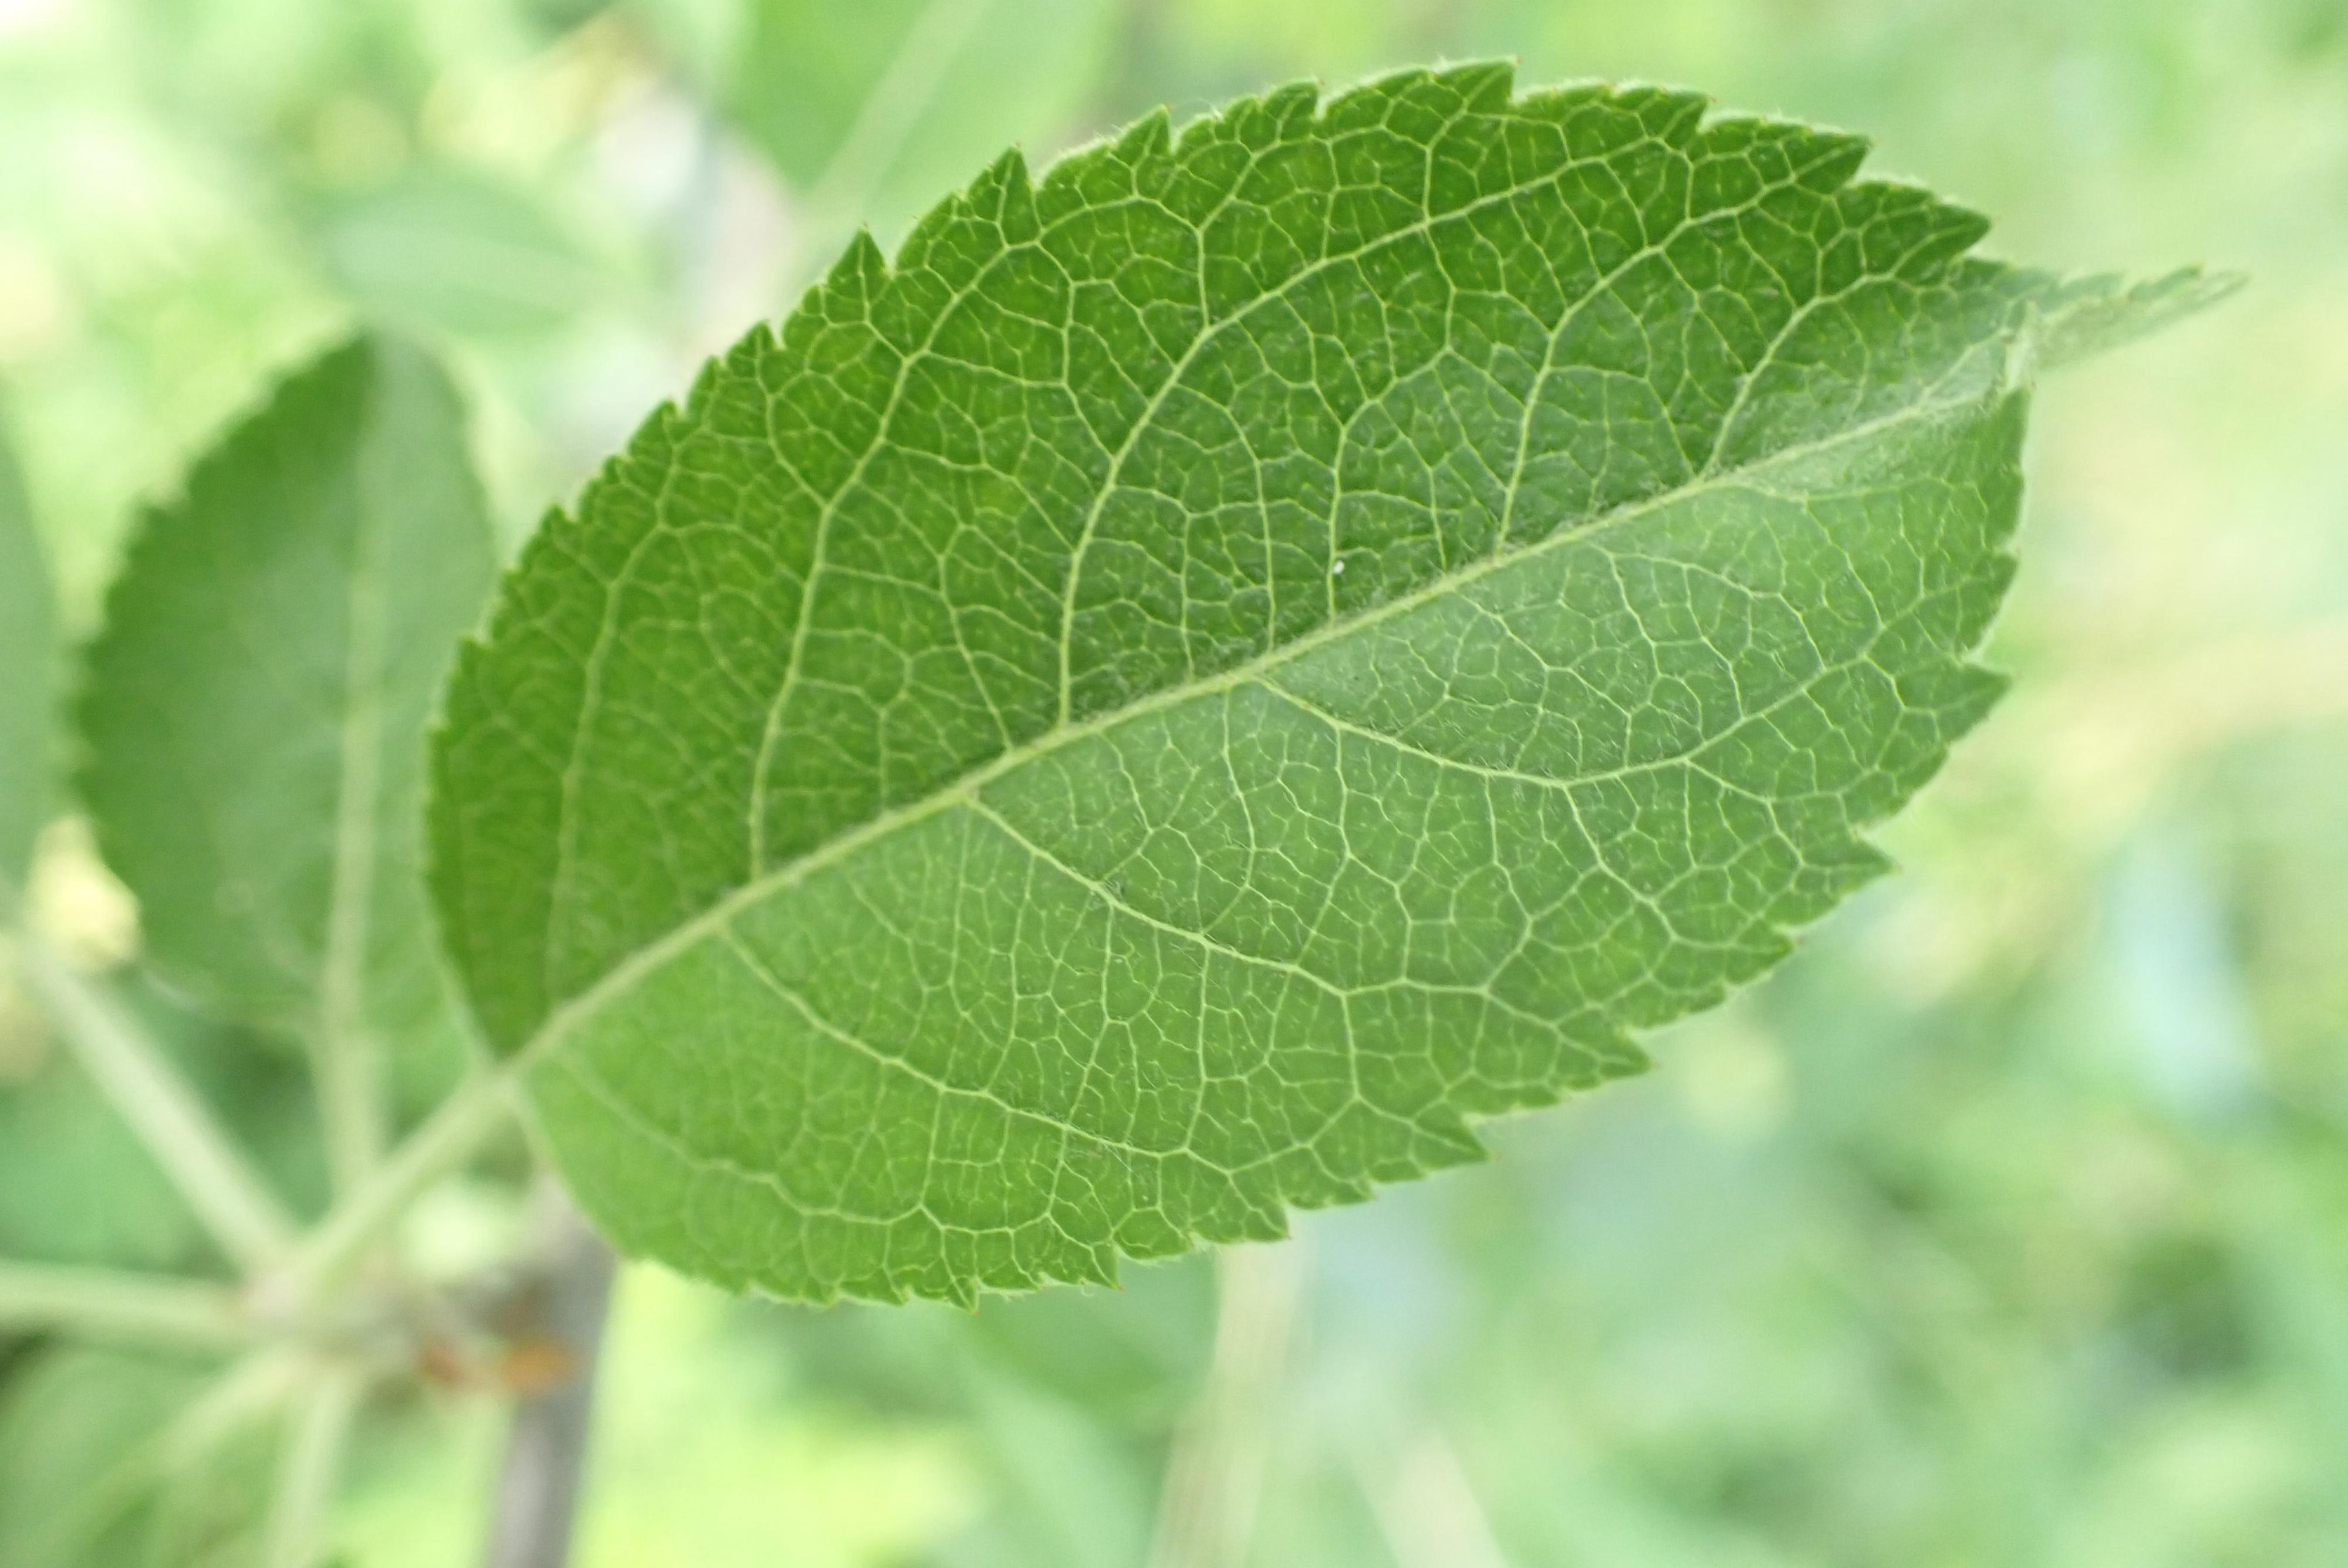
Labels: healthy